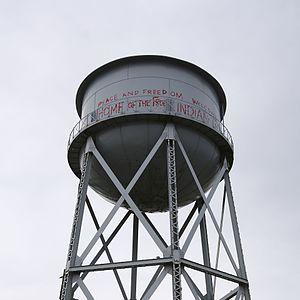
L'île d'Alcatraz, en anglais Alcatraz Island, est une île située dans la baie de San Francisco à 1,92 km du port de San Francisco en Californie, dans l'Ouest des États-Unis.